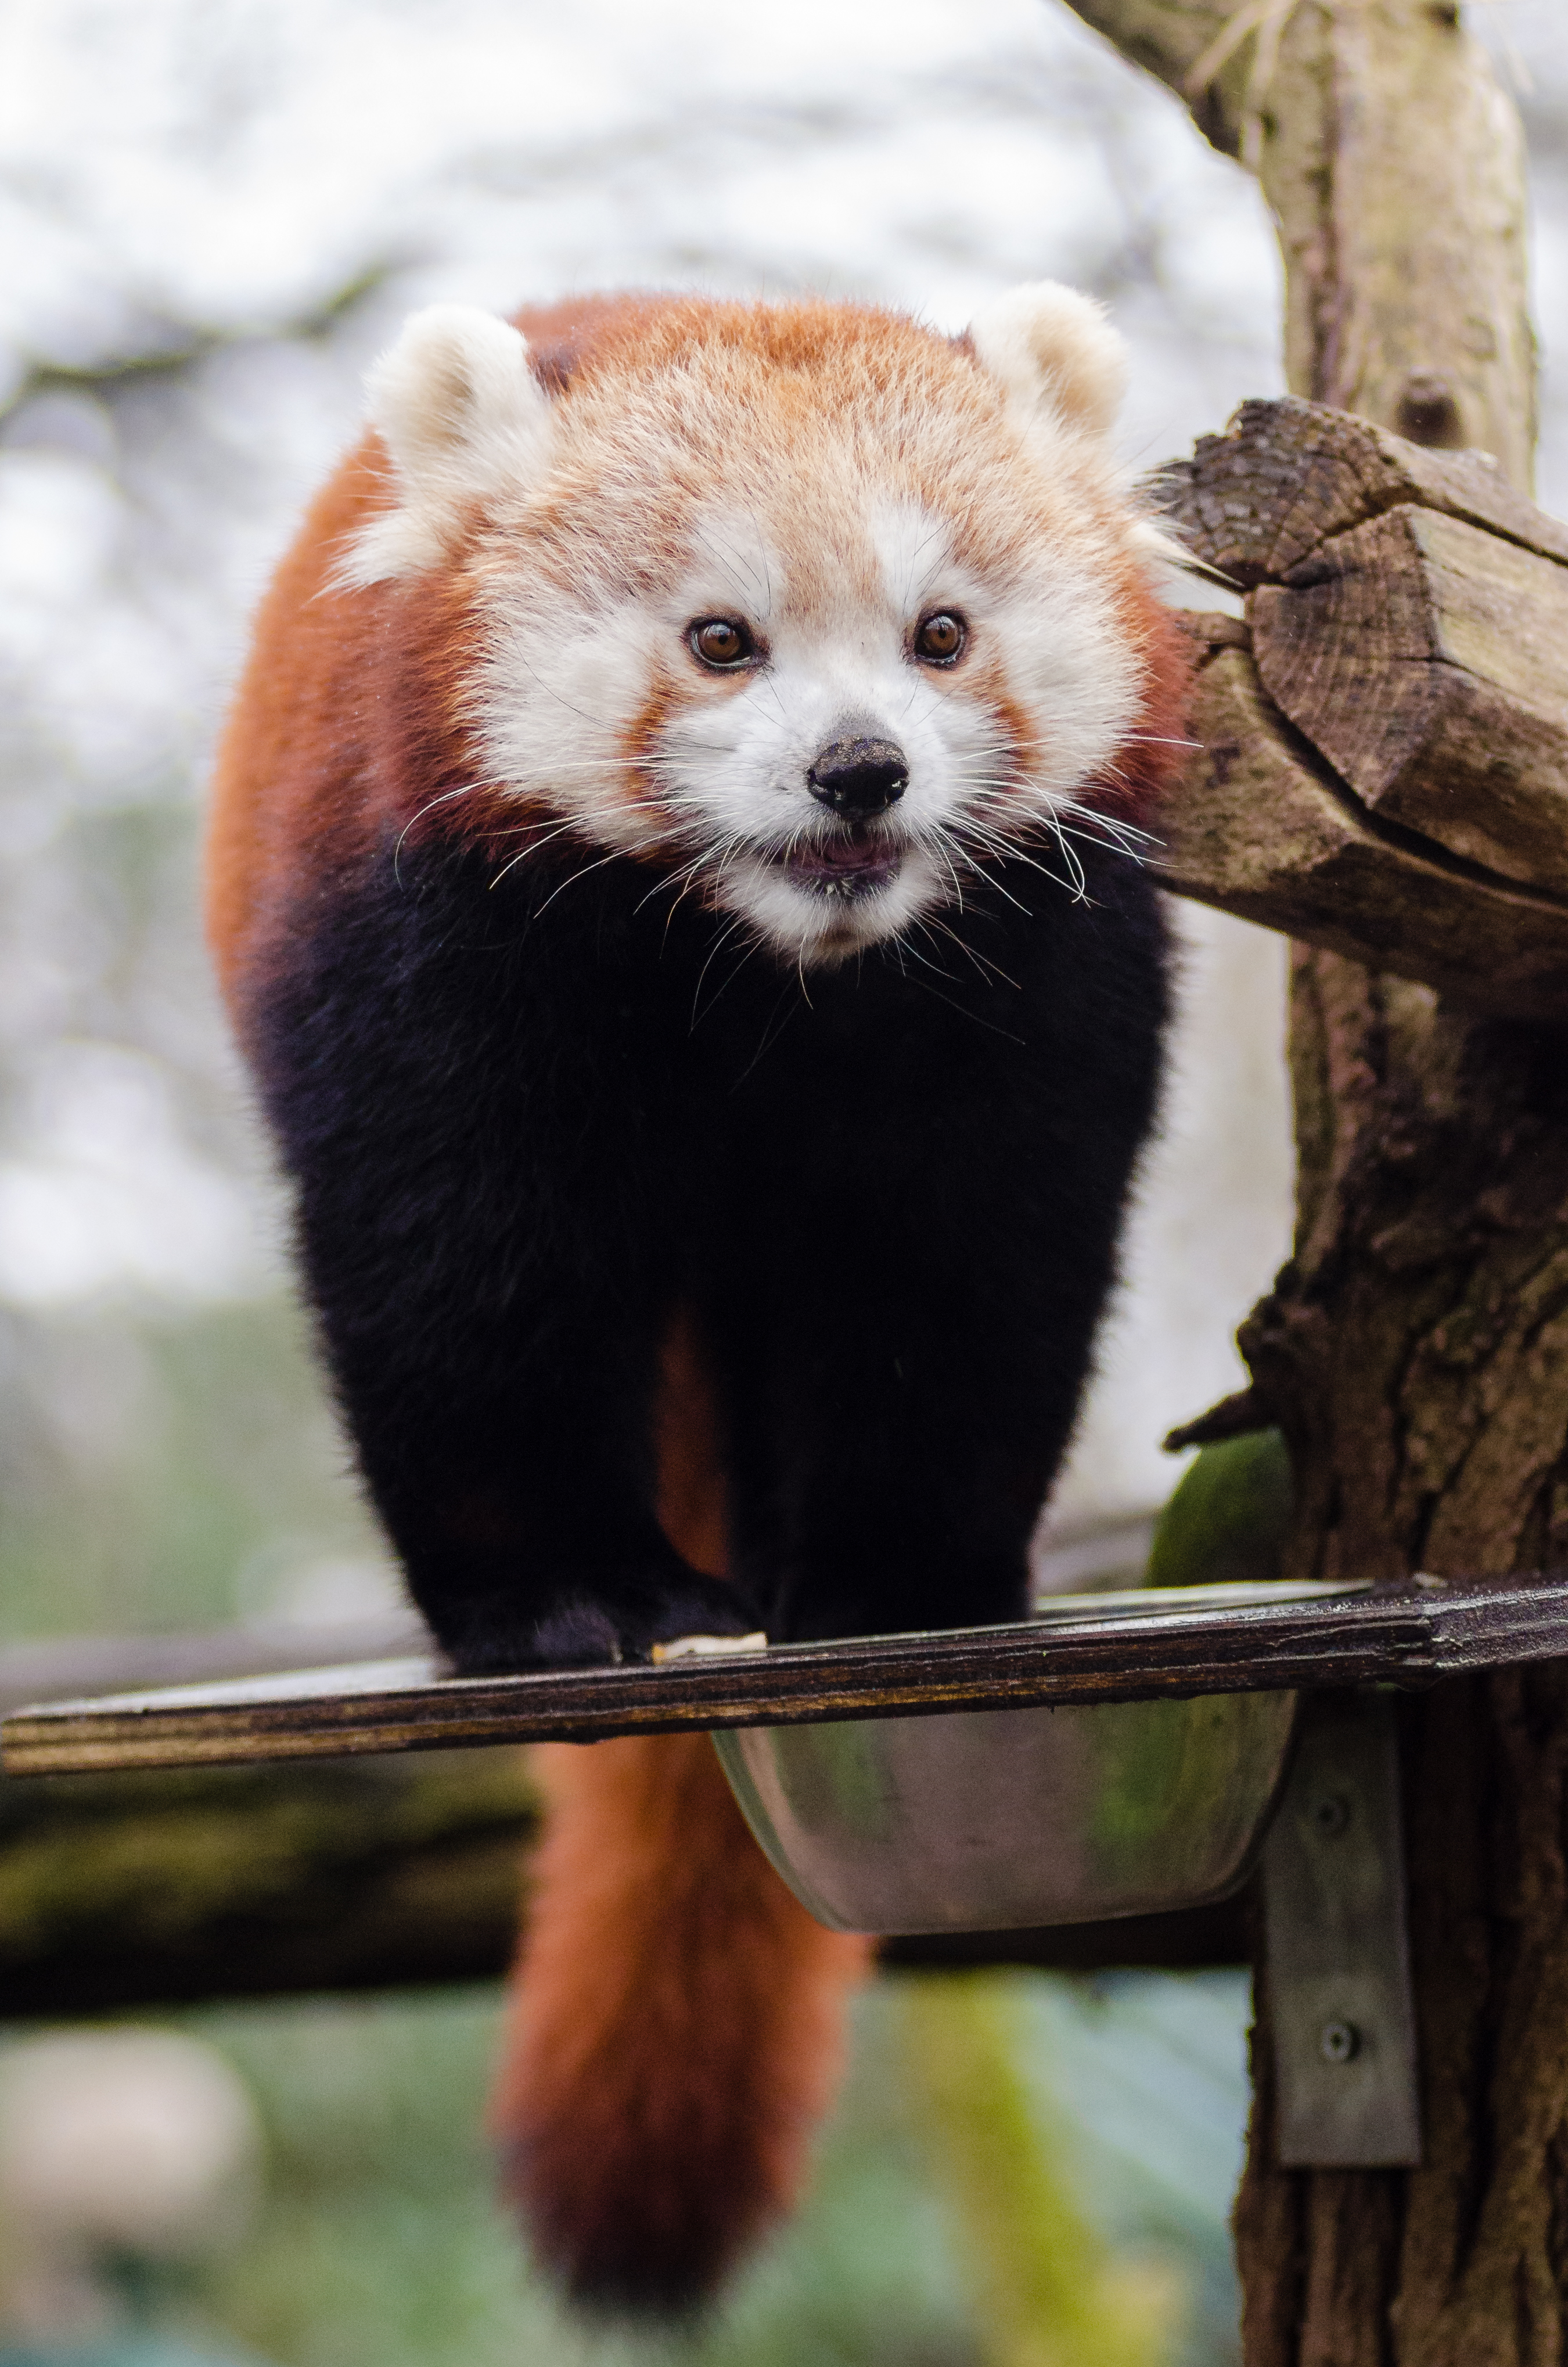
tree, nature, cold, winter, bokeh, vintage, sweet, feet, animal, cute, female, bear, wildlife, zoo, fur, orange, young, green, high, red, foot, mammal, nikon, fauna, red panda, panda, 2015, face, nose, whiskers, paw, tail, animals, ears, endangered, vertebrate, germany, deutschland, natur, paws, tier, iso, ss, fell, grn, gesicht, baum, adorable, bamboo, d7000, roter, kleiner, niedlich, sues, suess, species, bedrohte, tierart, tierpark, weiblich, jungtier, jung, ohren, schwanz, nase, bedroht, ailurus, fulgens, mozilla, firefox, wochenende, weekend, kalt, giant panda, mustelidae, polecat